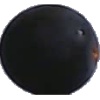
Label: blue_grape